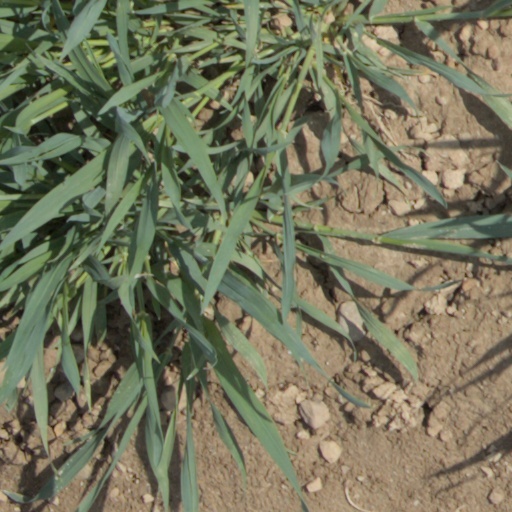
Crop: wheat